East European Shepherd

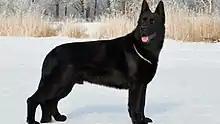
The VEO may be entirely black

The East European Shepherd, also called Vostochno Evropeiskaya Ovcharka or VEO ( or ) is a Ukrainian and Russian breed of shepherd dog. It was selectively bred in the Soviet Union from the German Shepherd to create a larger dog with better resistance to cold conditions, and was intended for military and guard work.